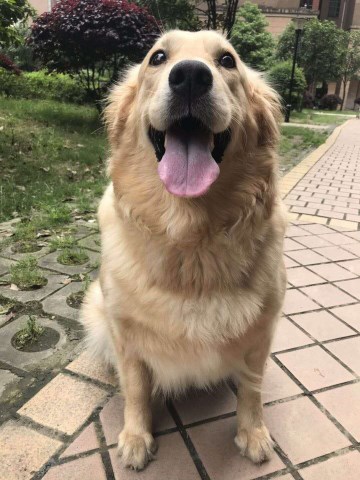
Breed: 5355-n000126-golden_retriever